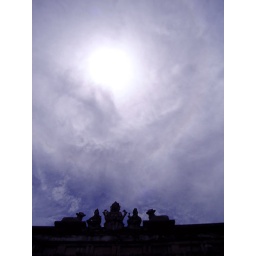
Nandi basking in the blue sky